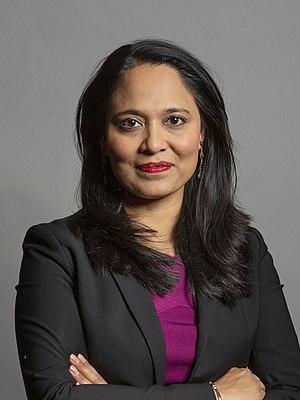
Rushanara Ali, née le 14 mars 1975 à Bishwanath Upazila au Bangladesh, est une femme politique britannique, membre du Parti travailliste.